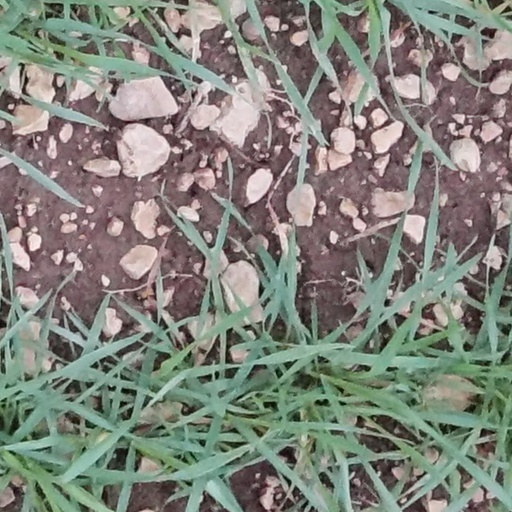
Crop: wheat